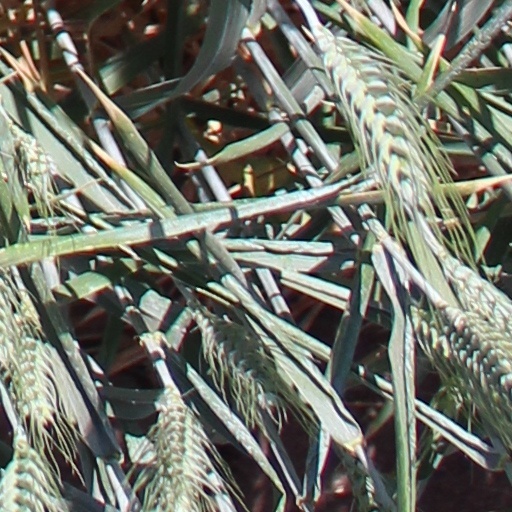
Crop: wheat